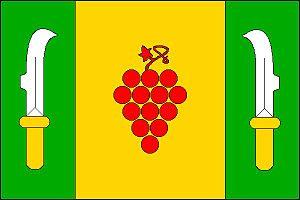
Malešovice est une commune du district de Brno-Campagne, dans la région de Moravie-du-Sud, en République tchèque. Sa population s'élevait à 611 habitants en 2017.